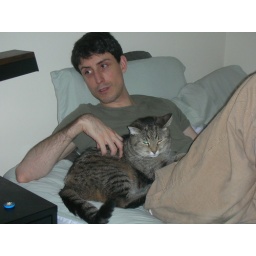
boys in the bed